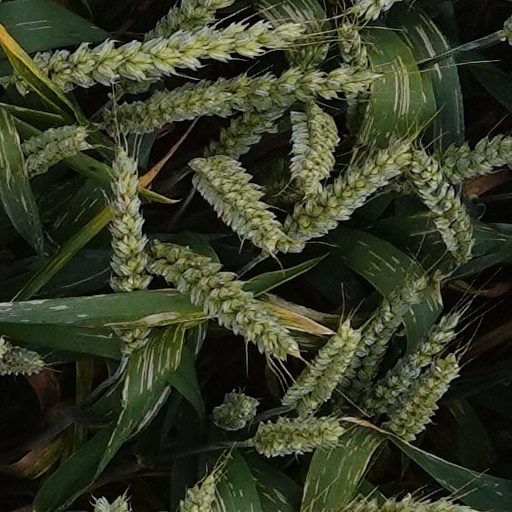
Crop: wheat